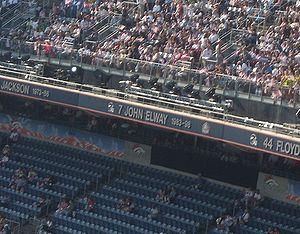
John Elway, né le 28 juin 1960 à Port Angeles, dans l'État de Washington aux États-Unis, est un joueur américain de football américain qui a évolué au poste de quarterback. Il est le seul joueur de ce poste, avec Tom Brady, à avoir participé à cinq Super Bowls comme titulaire. Il en remporte deux en 1997 et en 1998 où il est désigné meilleur joueur du match.